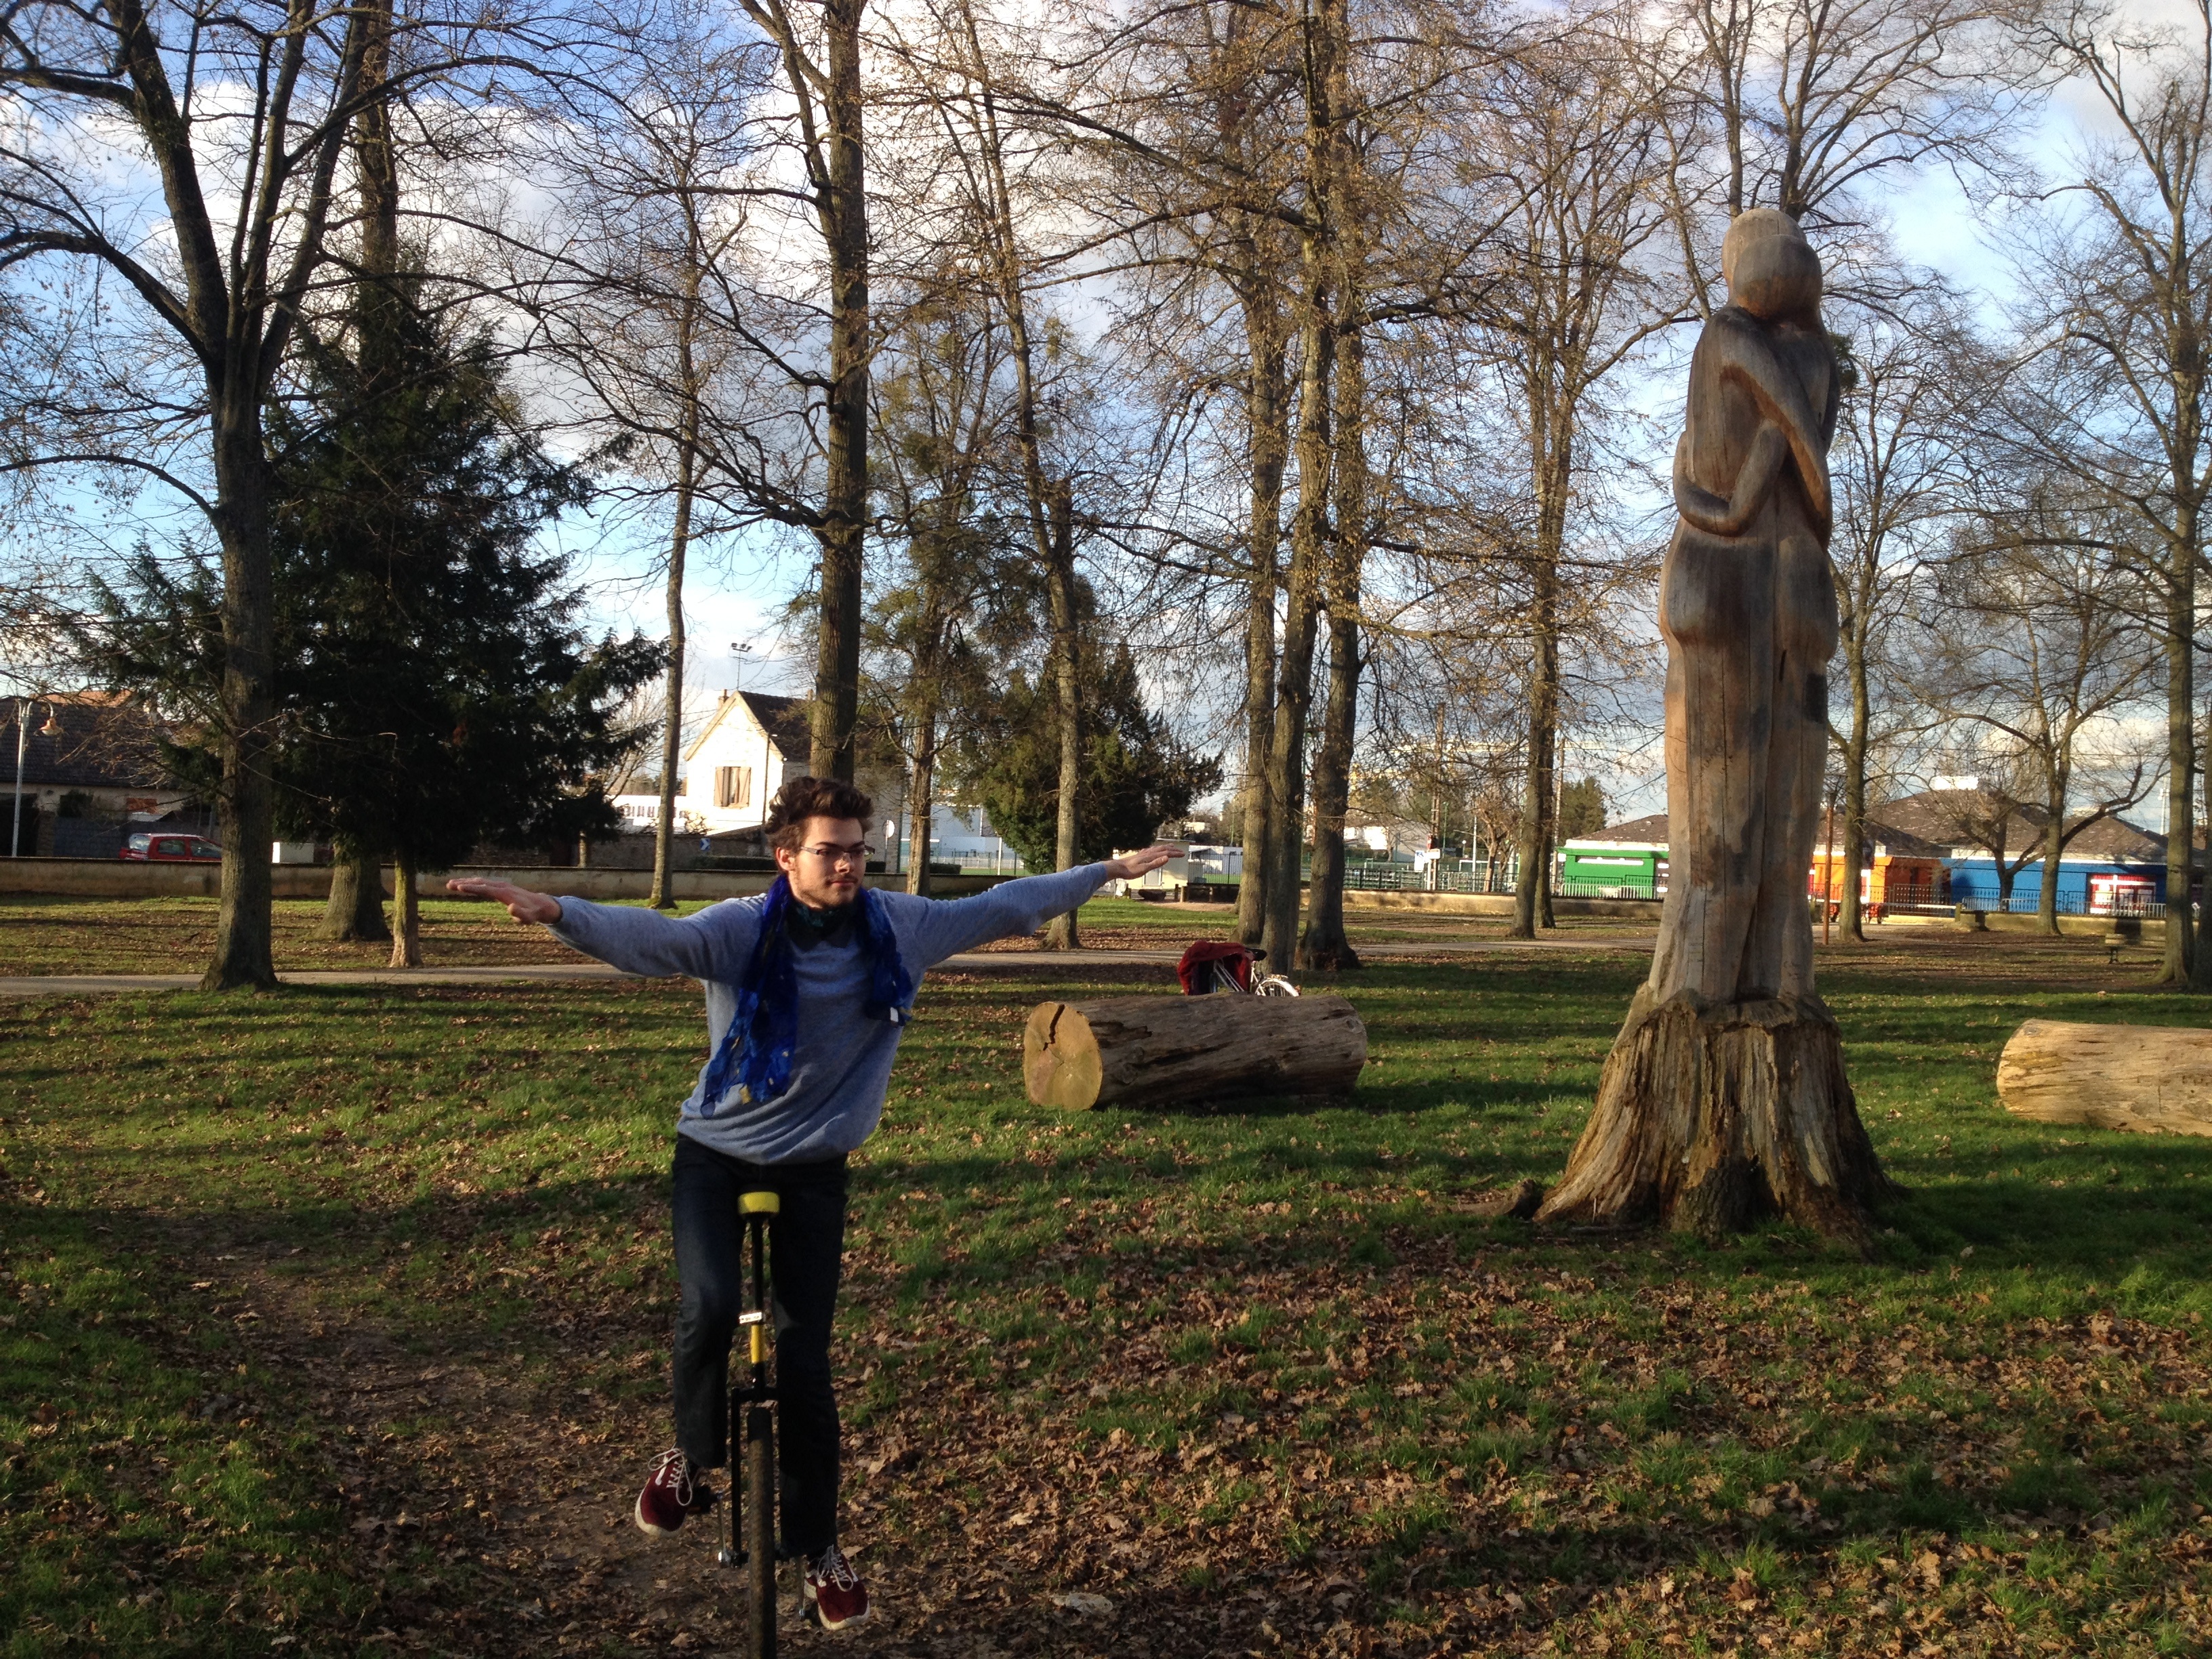
tree, park, playground, woodland